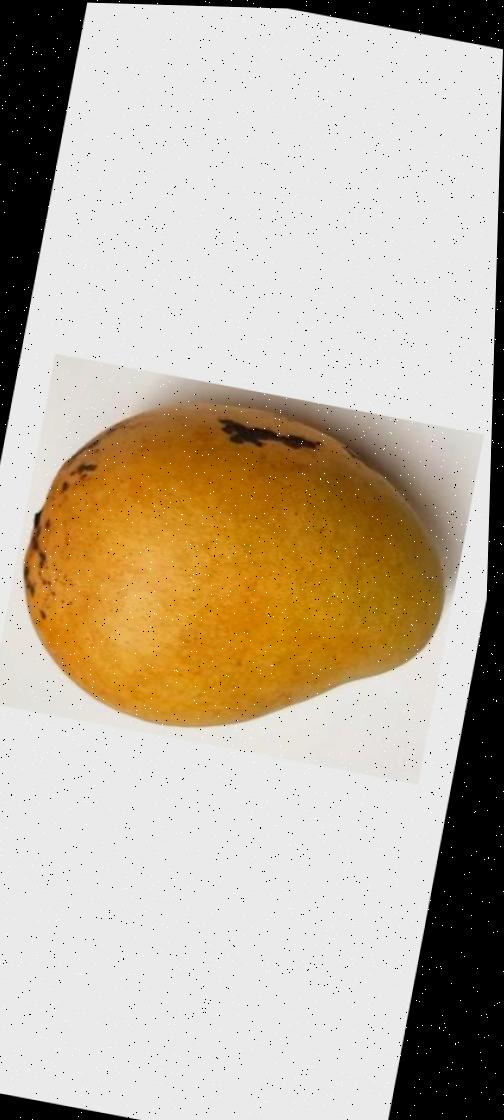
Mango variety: Bari-11